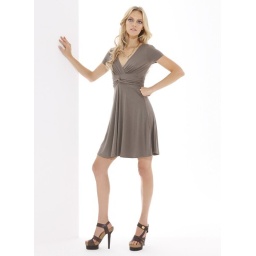
Can't wait to get my $100 prize so I can buy this dress - in black of course.